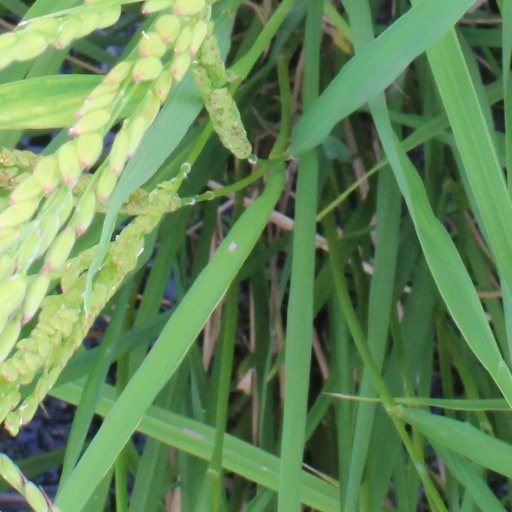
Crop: rice